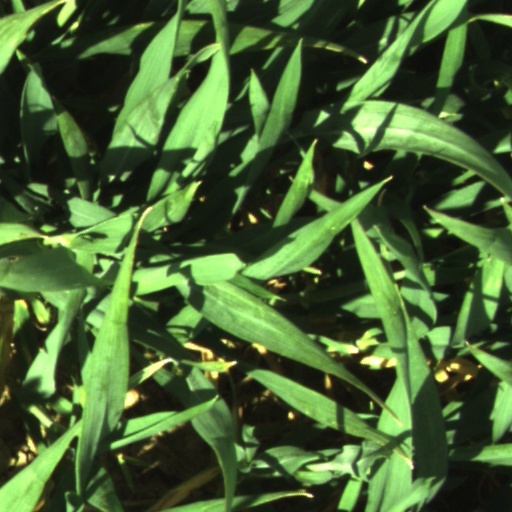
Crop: wheat